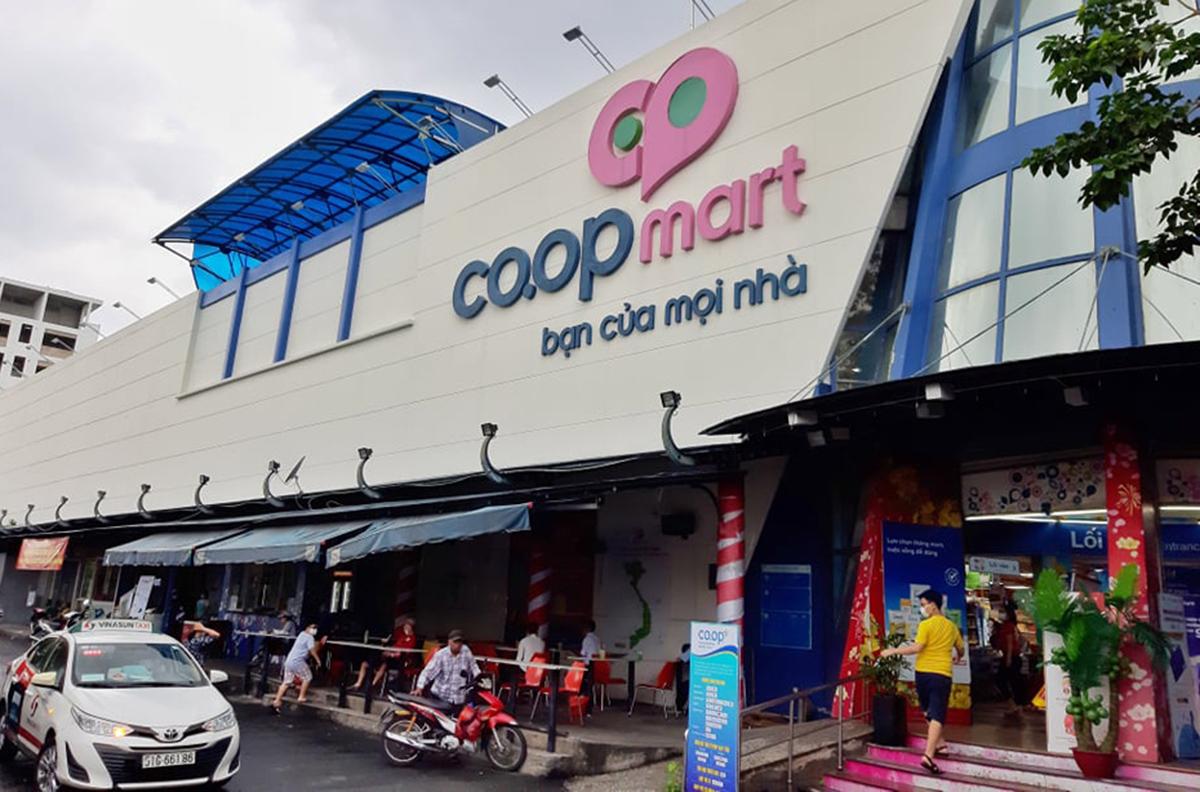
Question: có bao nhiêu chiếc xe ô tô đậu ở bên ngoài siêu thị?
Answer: một chiếc